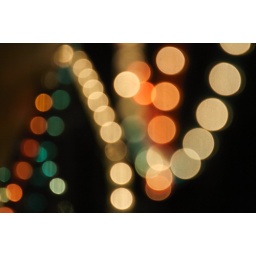
Lights in a clock shop window